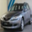
Label: automobile